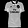
Label: T - shirt / top